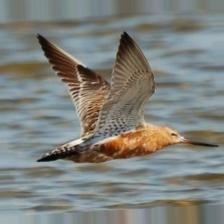
Species: BAR-TAILED GODWIT
Scientific name: LIMOSA LAPPONICA